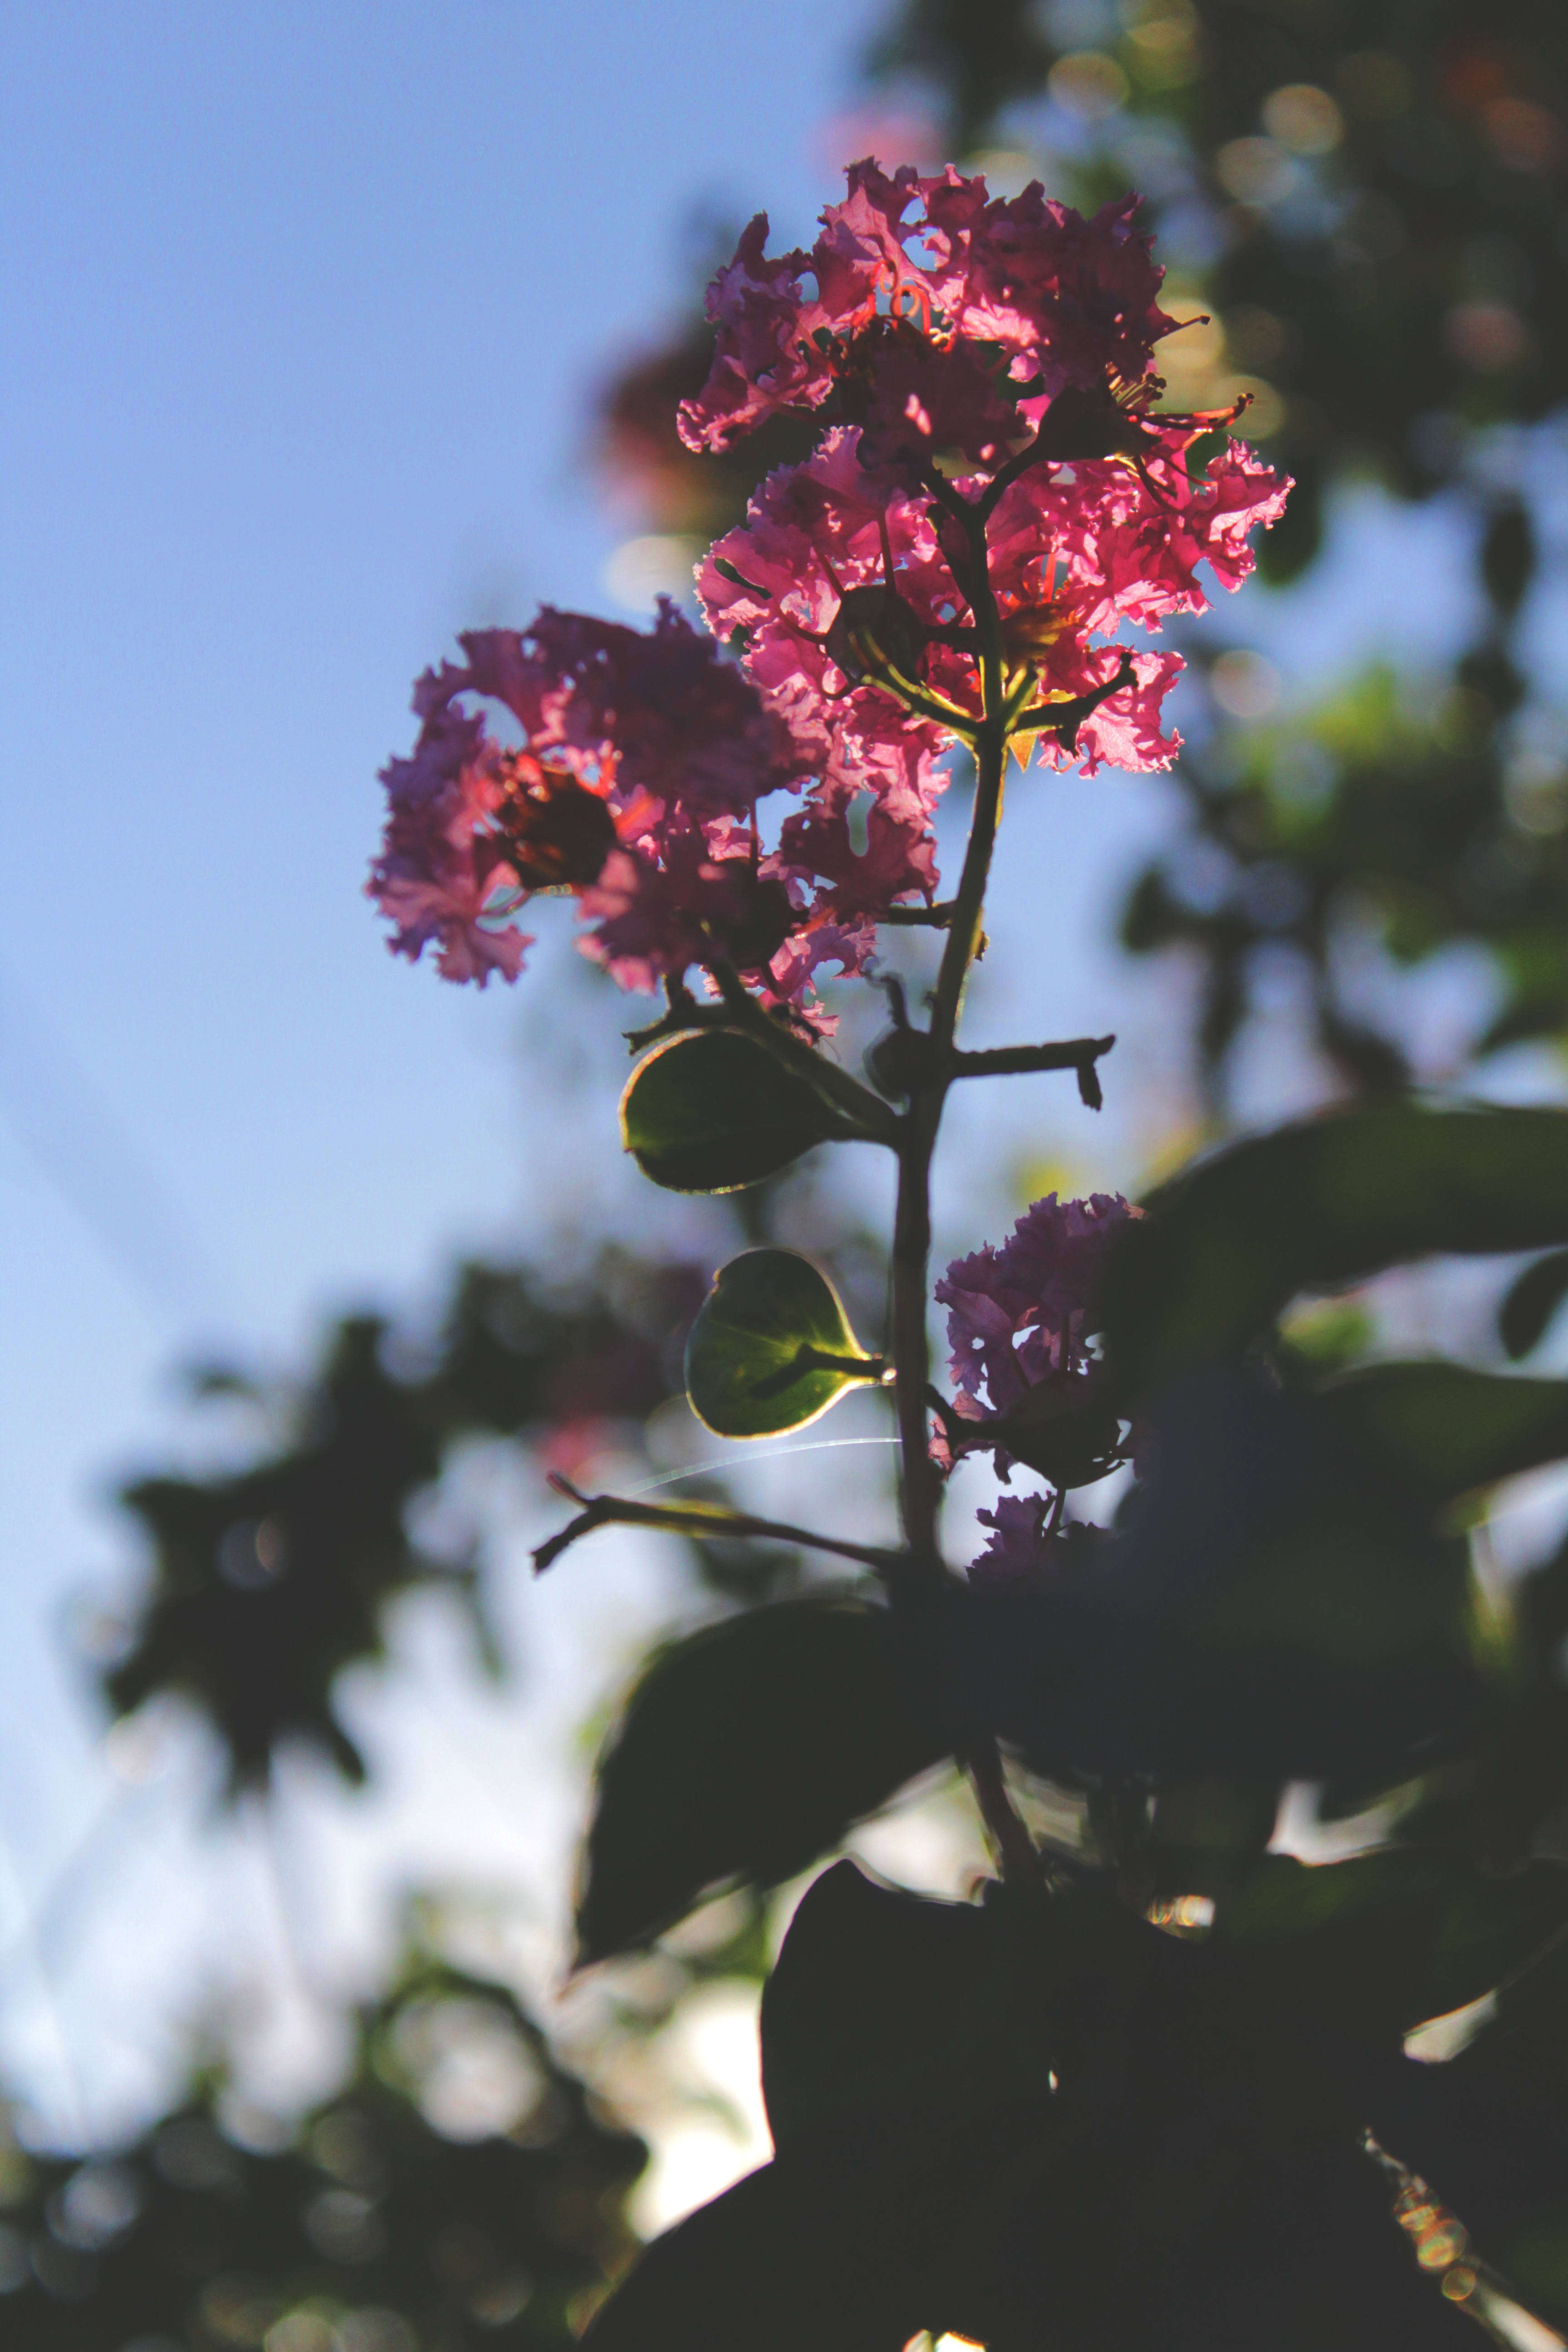
tree, nature, branch, blossom, plant, leaf, flower, petal, spring, red, produce, autumn, botany, flora, season, wildflower, shrub, macro photography, flowering plant, woody plant, land plant